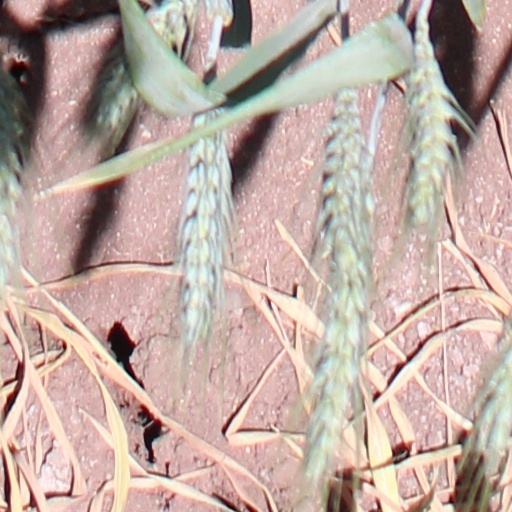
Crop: wheat